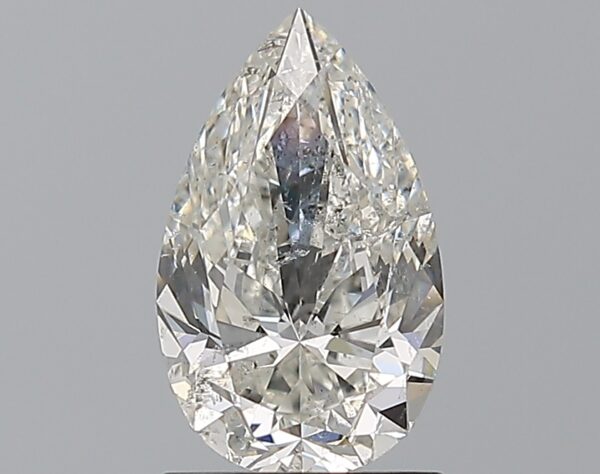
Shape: pear
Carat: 1.5
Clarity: SI2
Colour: G
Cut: VG
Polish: EX
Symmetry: EX
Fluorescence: N
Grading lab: IGI
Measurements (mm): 9.92 x 6.06 x 3.98